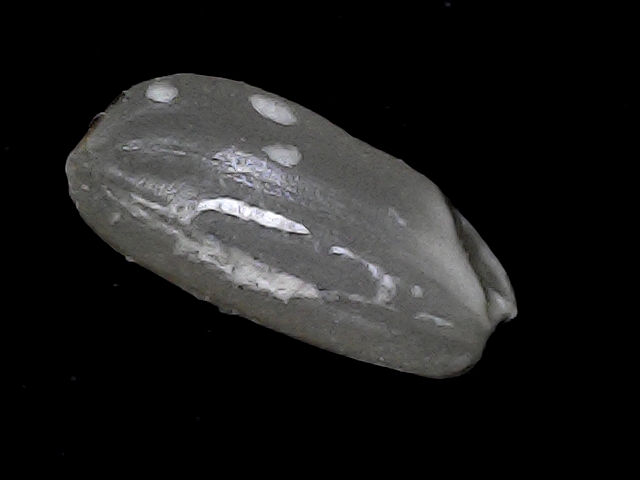
Rice variety: BD52